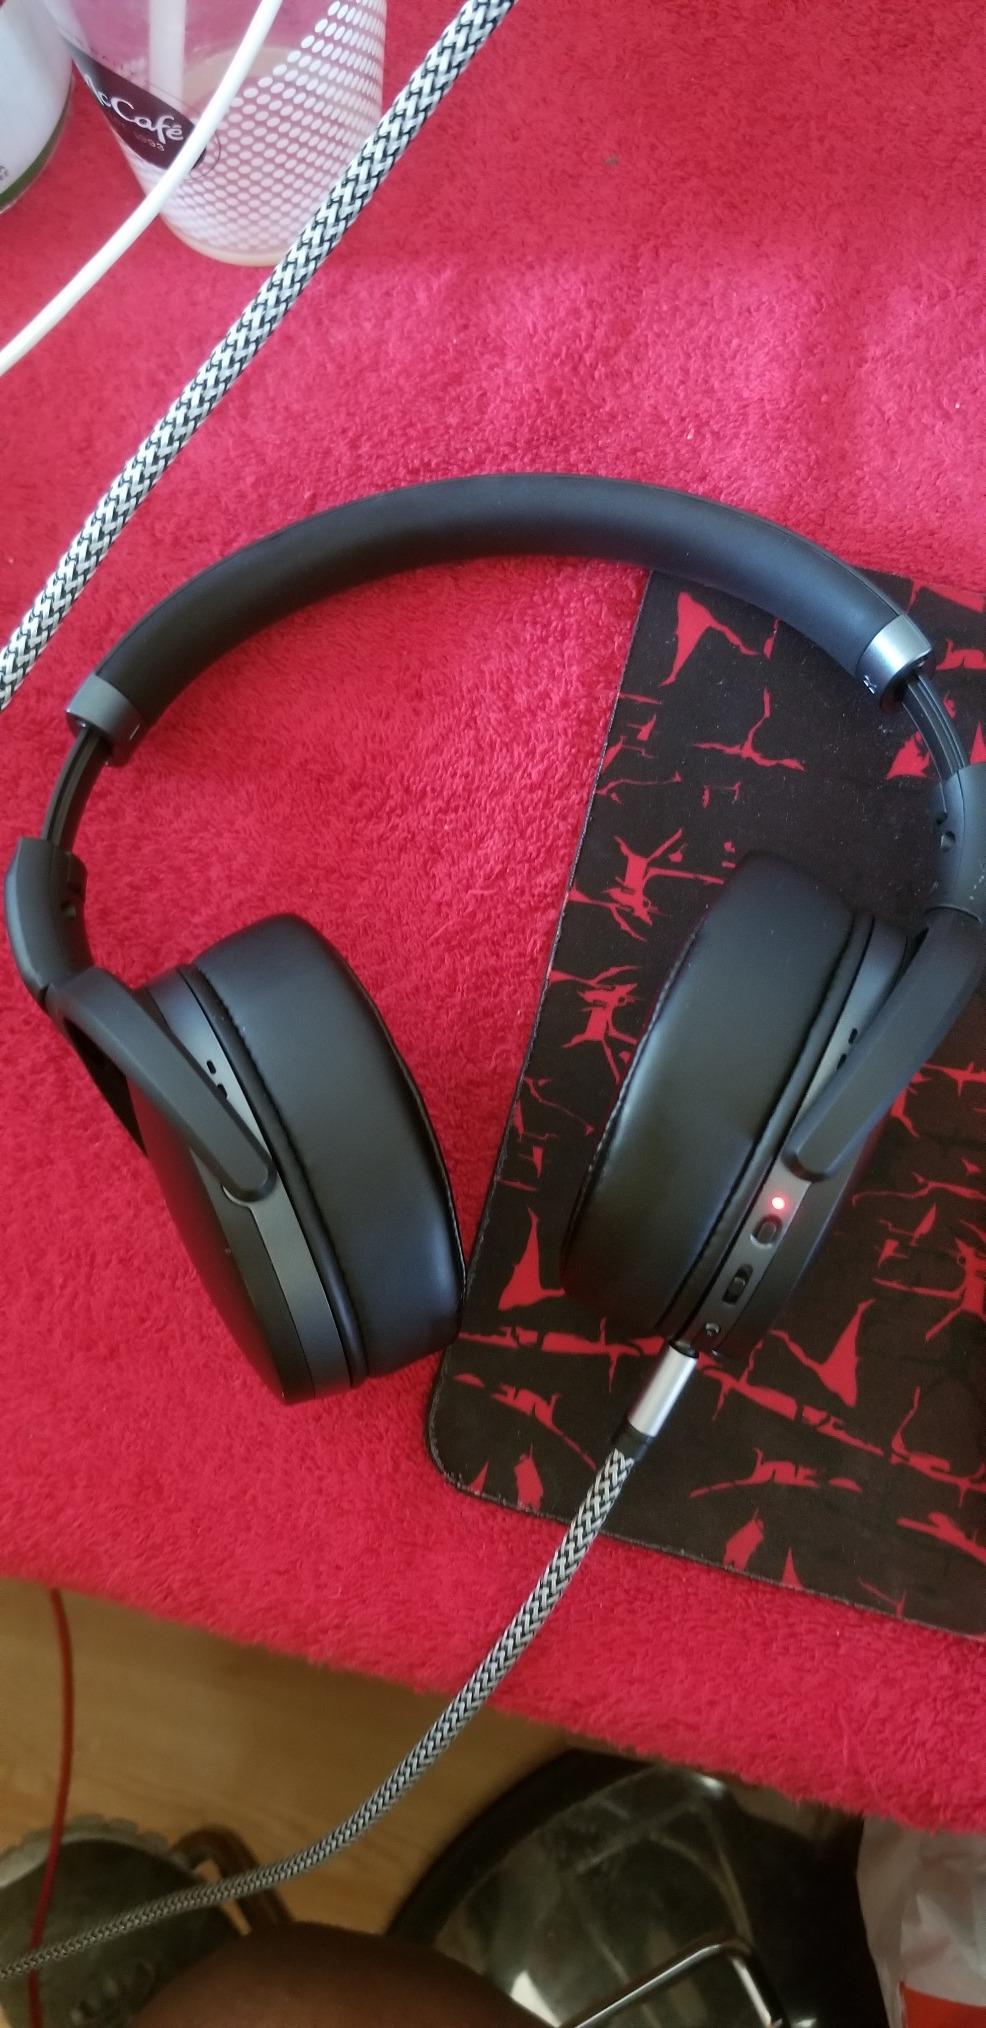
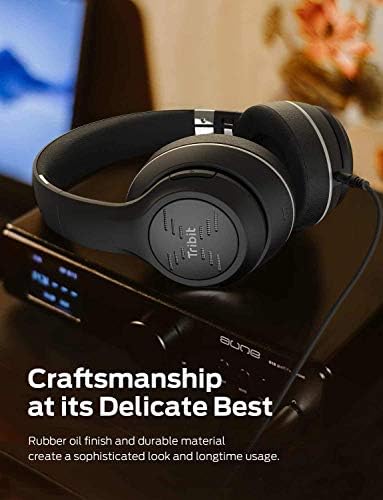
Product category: headphones
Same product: no